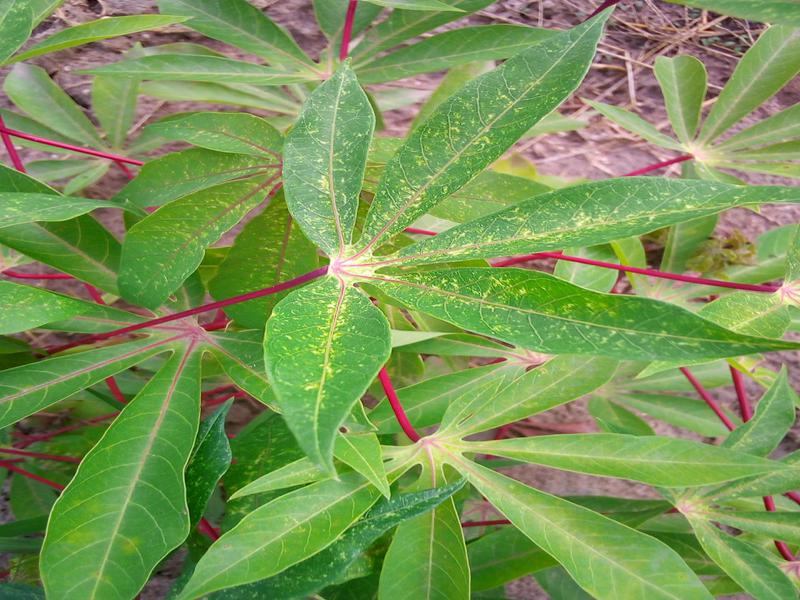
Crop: cassava
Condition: green_mottle